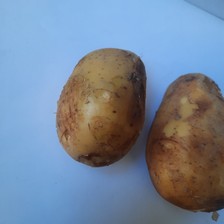
Label: others